Sapporo Municipal Subway 5000 series

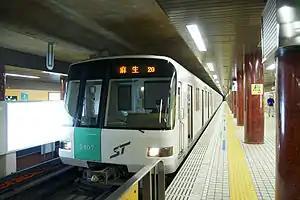
5x07 at in October 2009

The is a DC electric multiple unit (EMU) rubber-tyred metro train type operated by Sapporo Municipal Subway on the Namboku Line in the city of Sapporo, Japan, since October 1995.